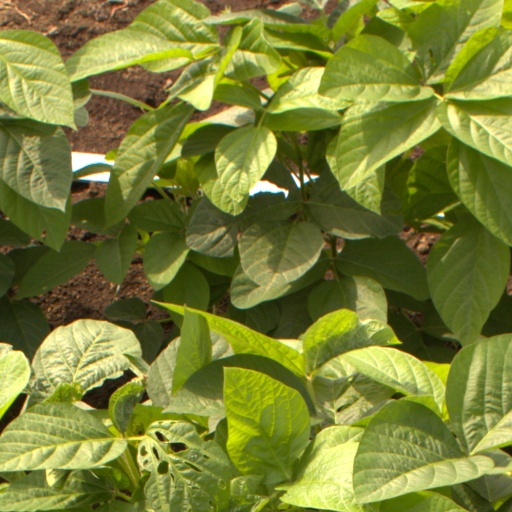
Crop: soybean